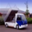
Label: truck